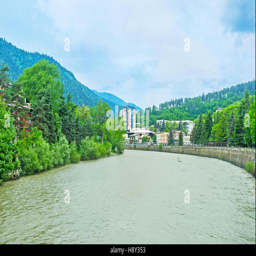
river flows along the center of resort